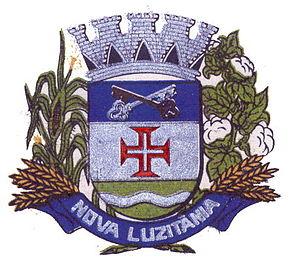
Nova Luzitânia est une municipalité brésilienne de l'État de São Paulo et la Microrégion d'Auriflama.